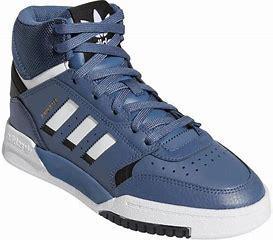
Brand: adidas
Model: originals Adidas Originals Drop Step